Rajmani Pandey

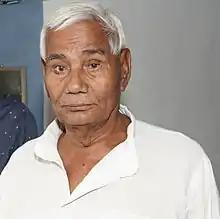
Rajmani Pandey

Rajmani Pandey राजमणि पाण्डेय (born 12 November 1943) is an Indian politician who was a member of 10th Legislative Assembly of Uttar Pradesh. He was elected as MLA from 168, Basti Sadar constituency of District Basti Uttar Pradesh as a candidate of Janta Dal in 1989.